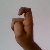
The image shows a hand gesture representing the letter 'X' in Indian Sign Language.